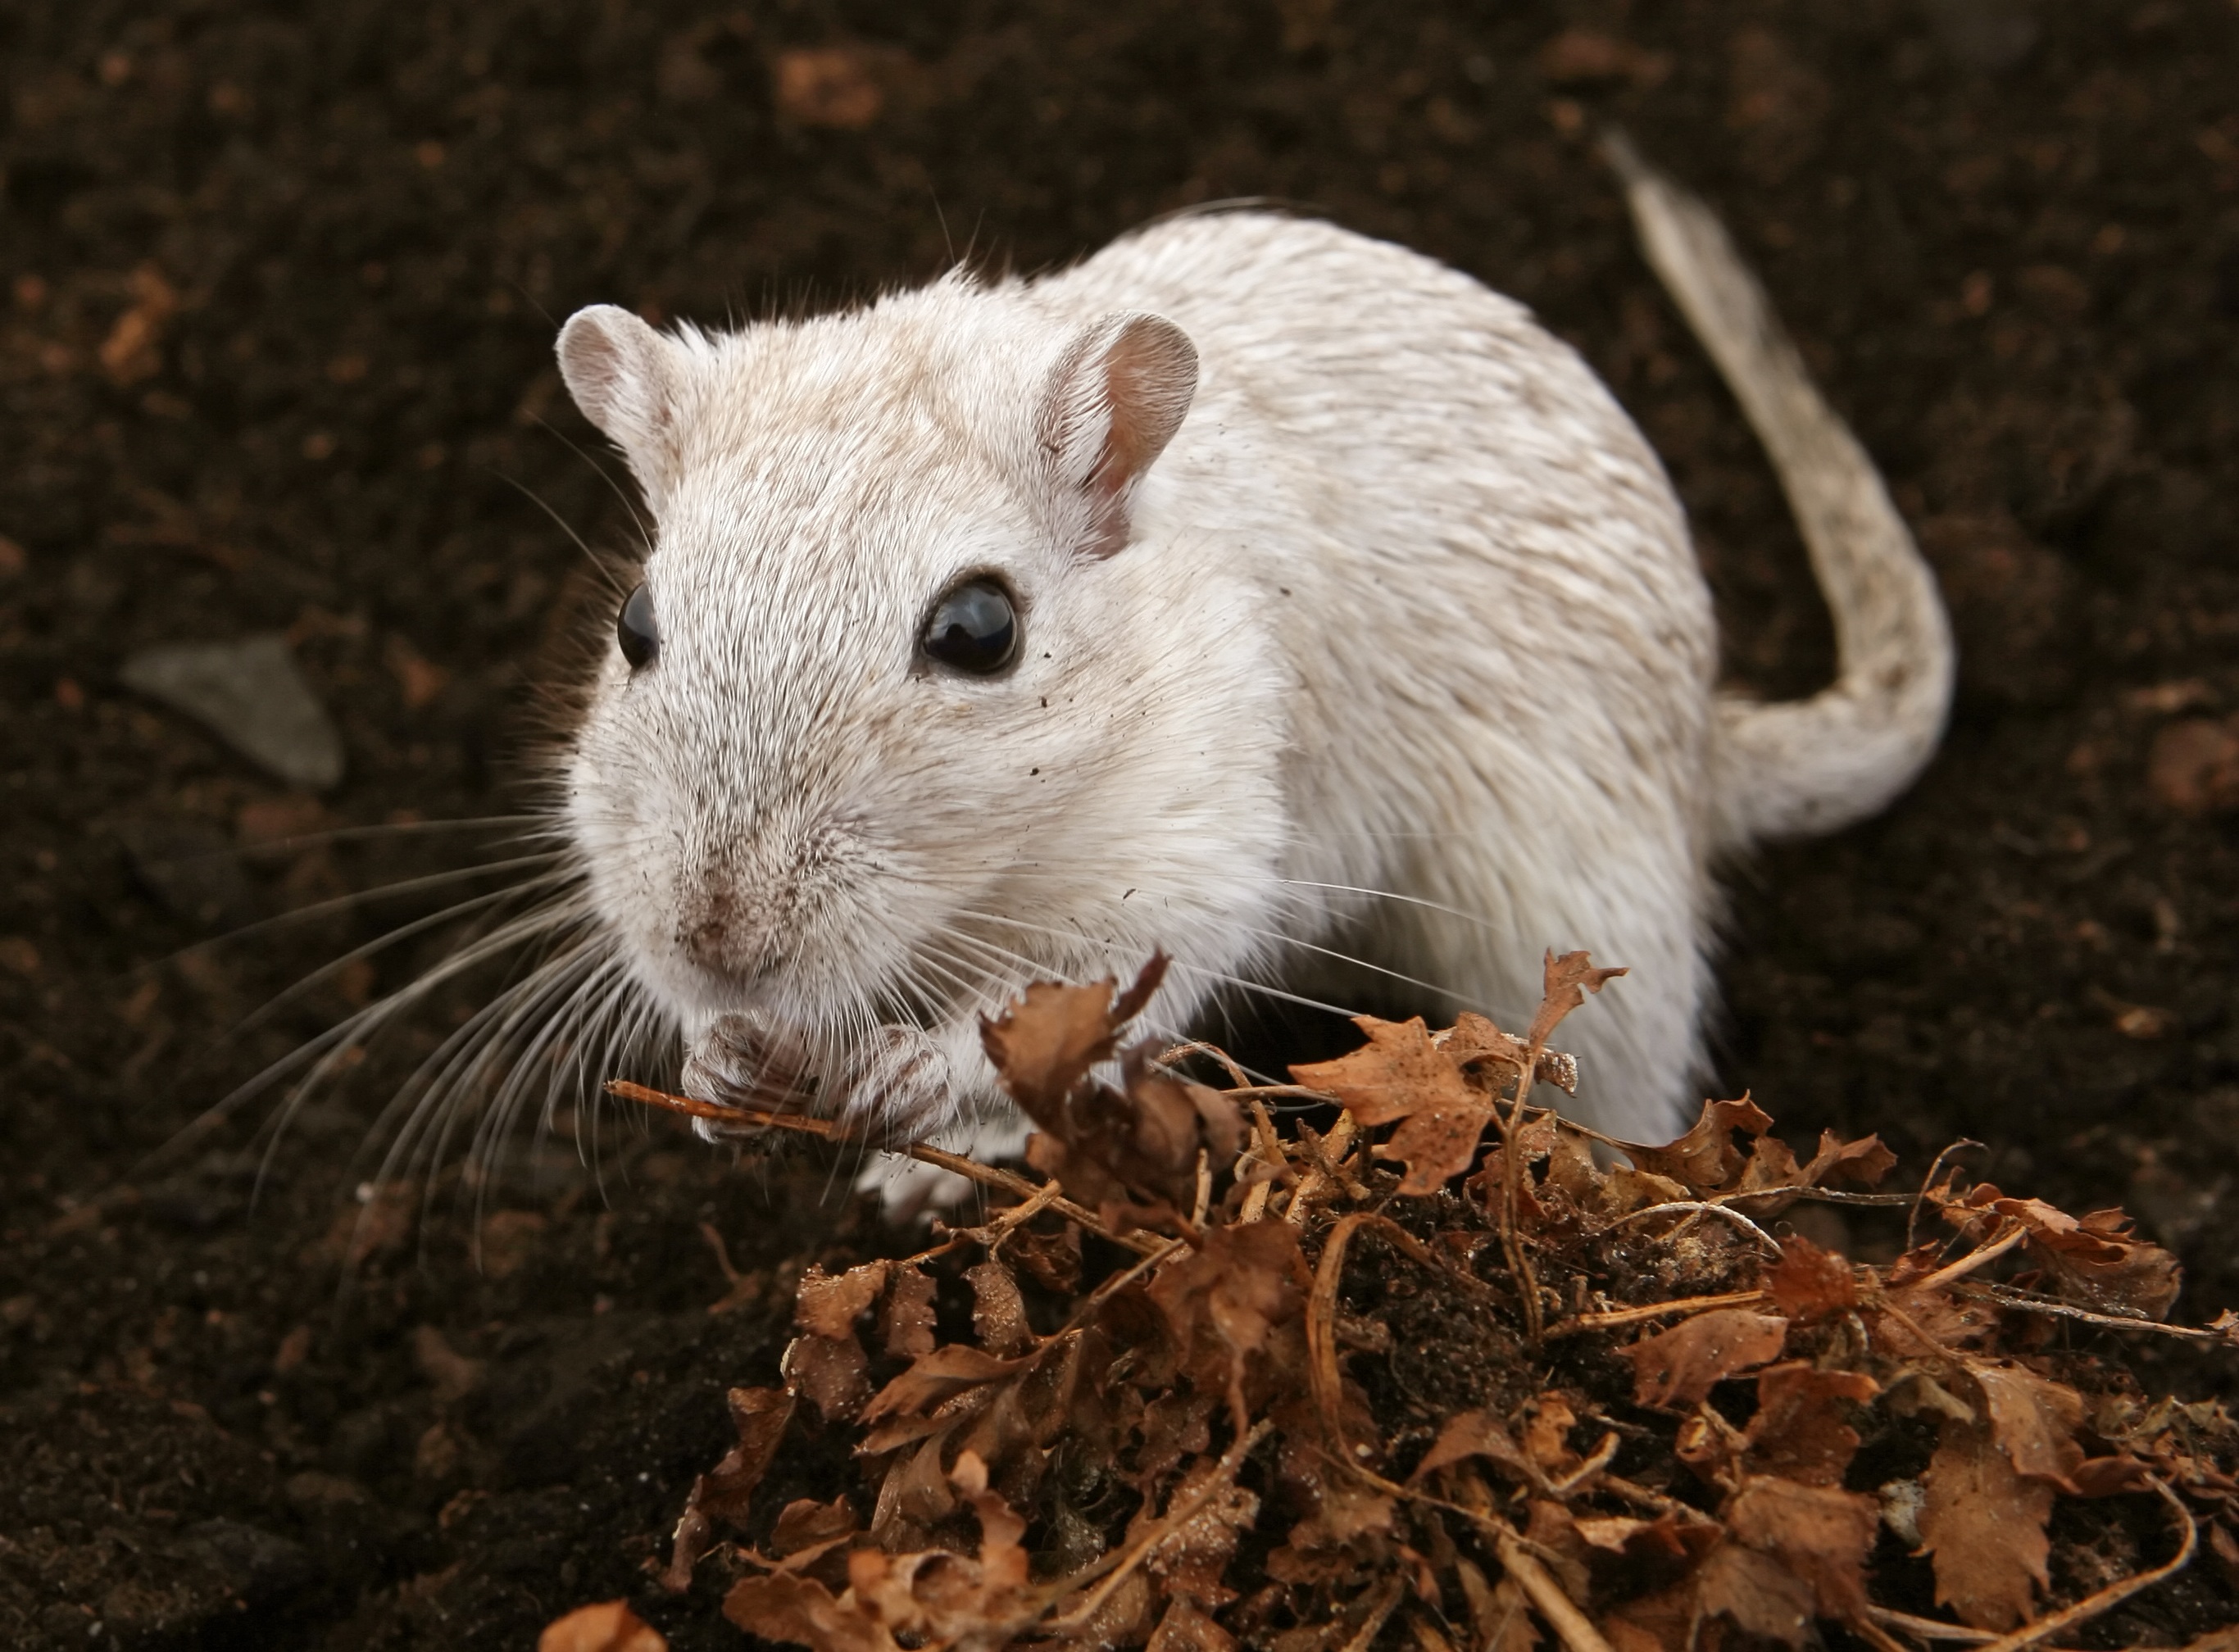
girl, mouse, animal, cute, female, wildlife, wild, pet, fur, young, critter, macro, small, brown, mammal, closeup, close, hamster, rodent, fauna, close up, rat, outdoors, face, nose, eyes, whiskers, grey, lovely, tail, furry, ears, hairy, smell, vertebrate, funny, creature, hairs, up, beautiful, soft, domestic, pretty, cuddly, pest, attractive, gorgeous, sniff, mice, vermin, gerbil, muroidea, muridae